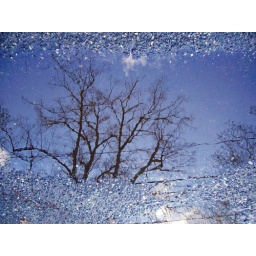
Trees and the sky reflected by a puddle on the street after the rain. Photo taken in Washington, DC.